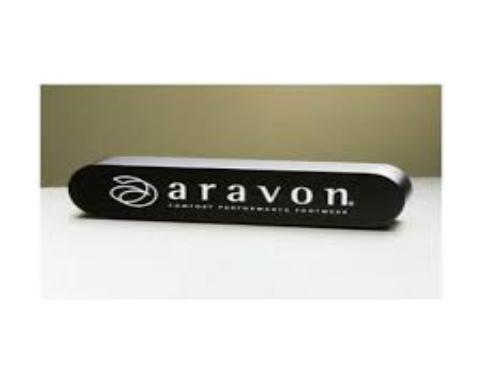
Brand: Aravon
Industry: Clothes